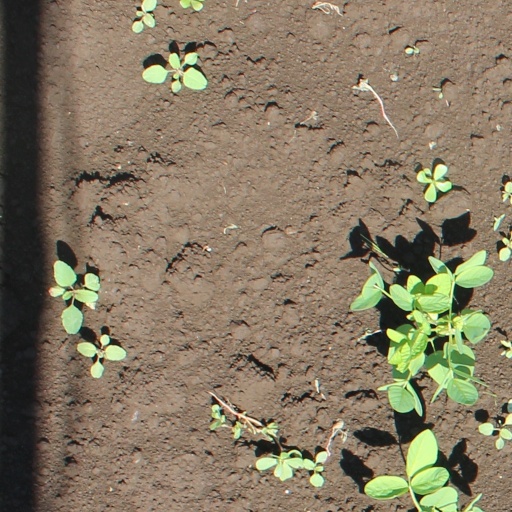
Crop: soybean